Hi, How Are You

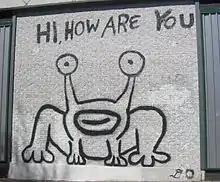
A mural that Johnston was commissioned to paint in 1993 for a now-closed record store. Though the property has changed hands multiple times, its various owners have committed to preserving the mural. In April 2023, the building was torn down, but the mural was saved.

In the 1988 Richard Linklater film "It's Impossible to Learn to Plow by Reading Books", the unnamed main character is handed a tape by another unnamed character, played by Johnston. In the next scene, the main character listens to snippets of the album in his apartment.